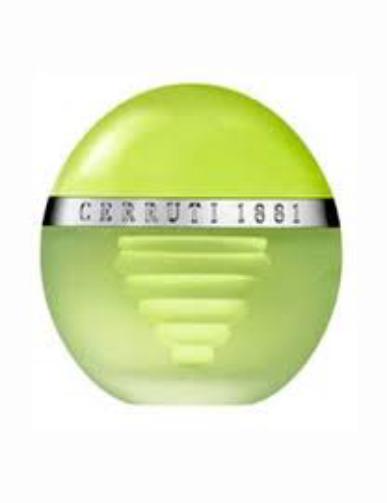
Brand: Cerruti 1881
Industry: Necessities